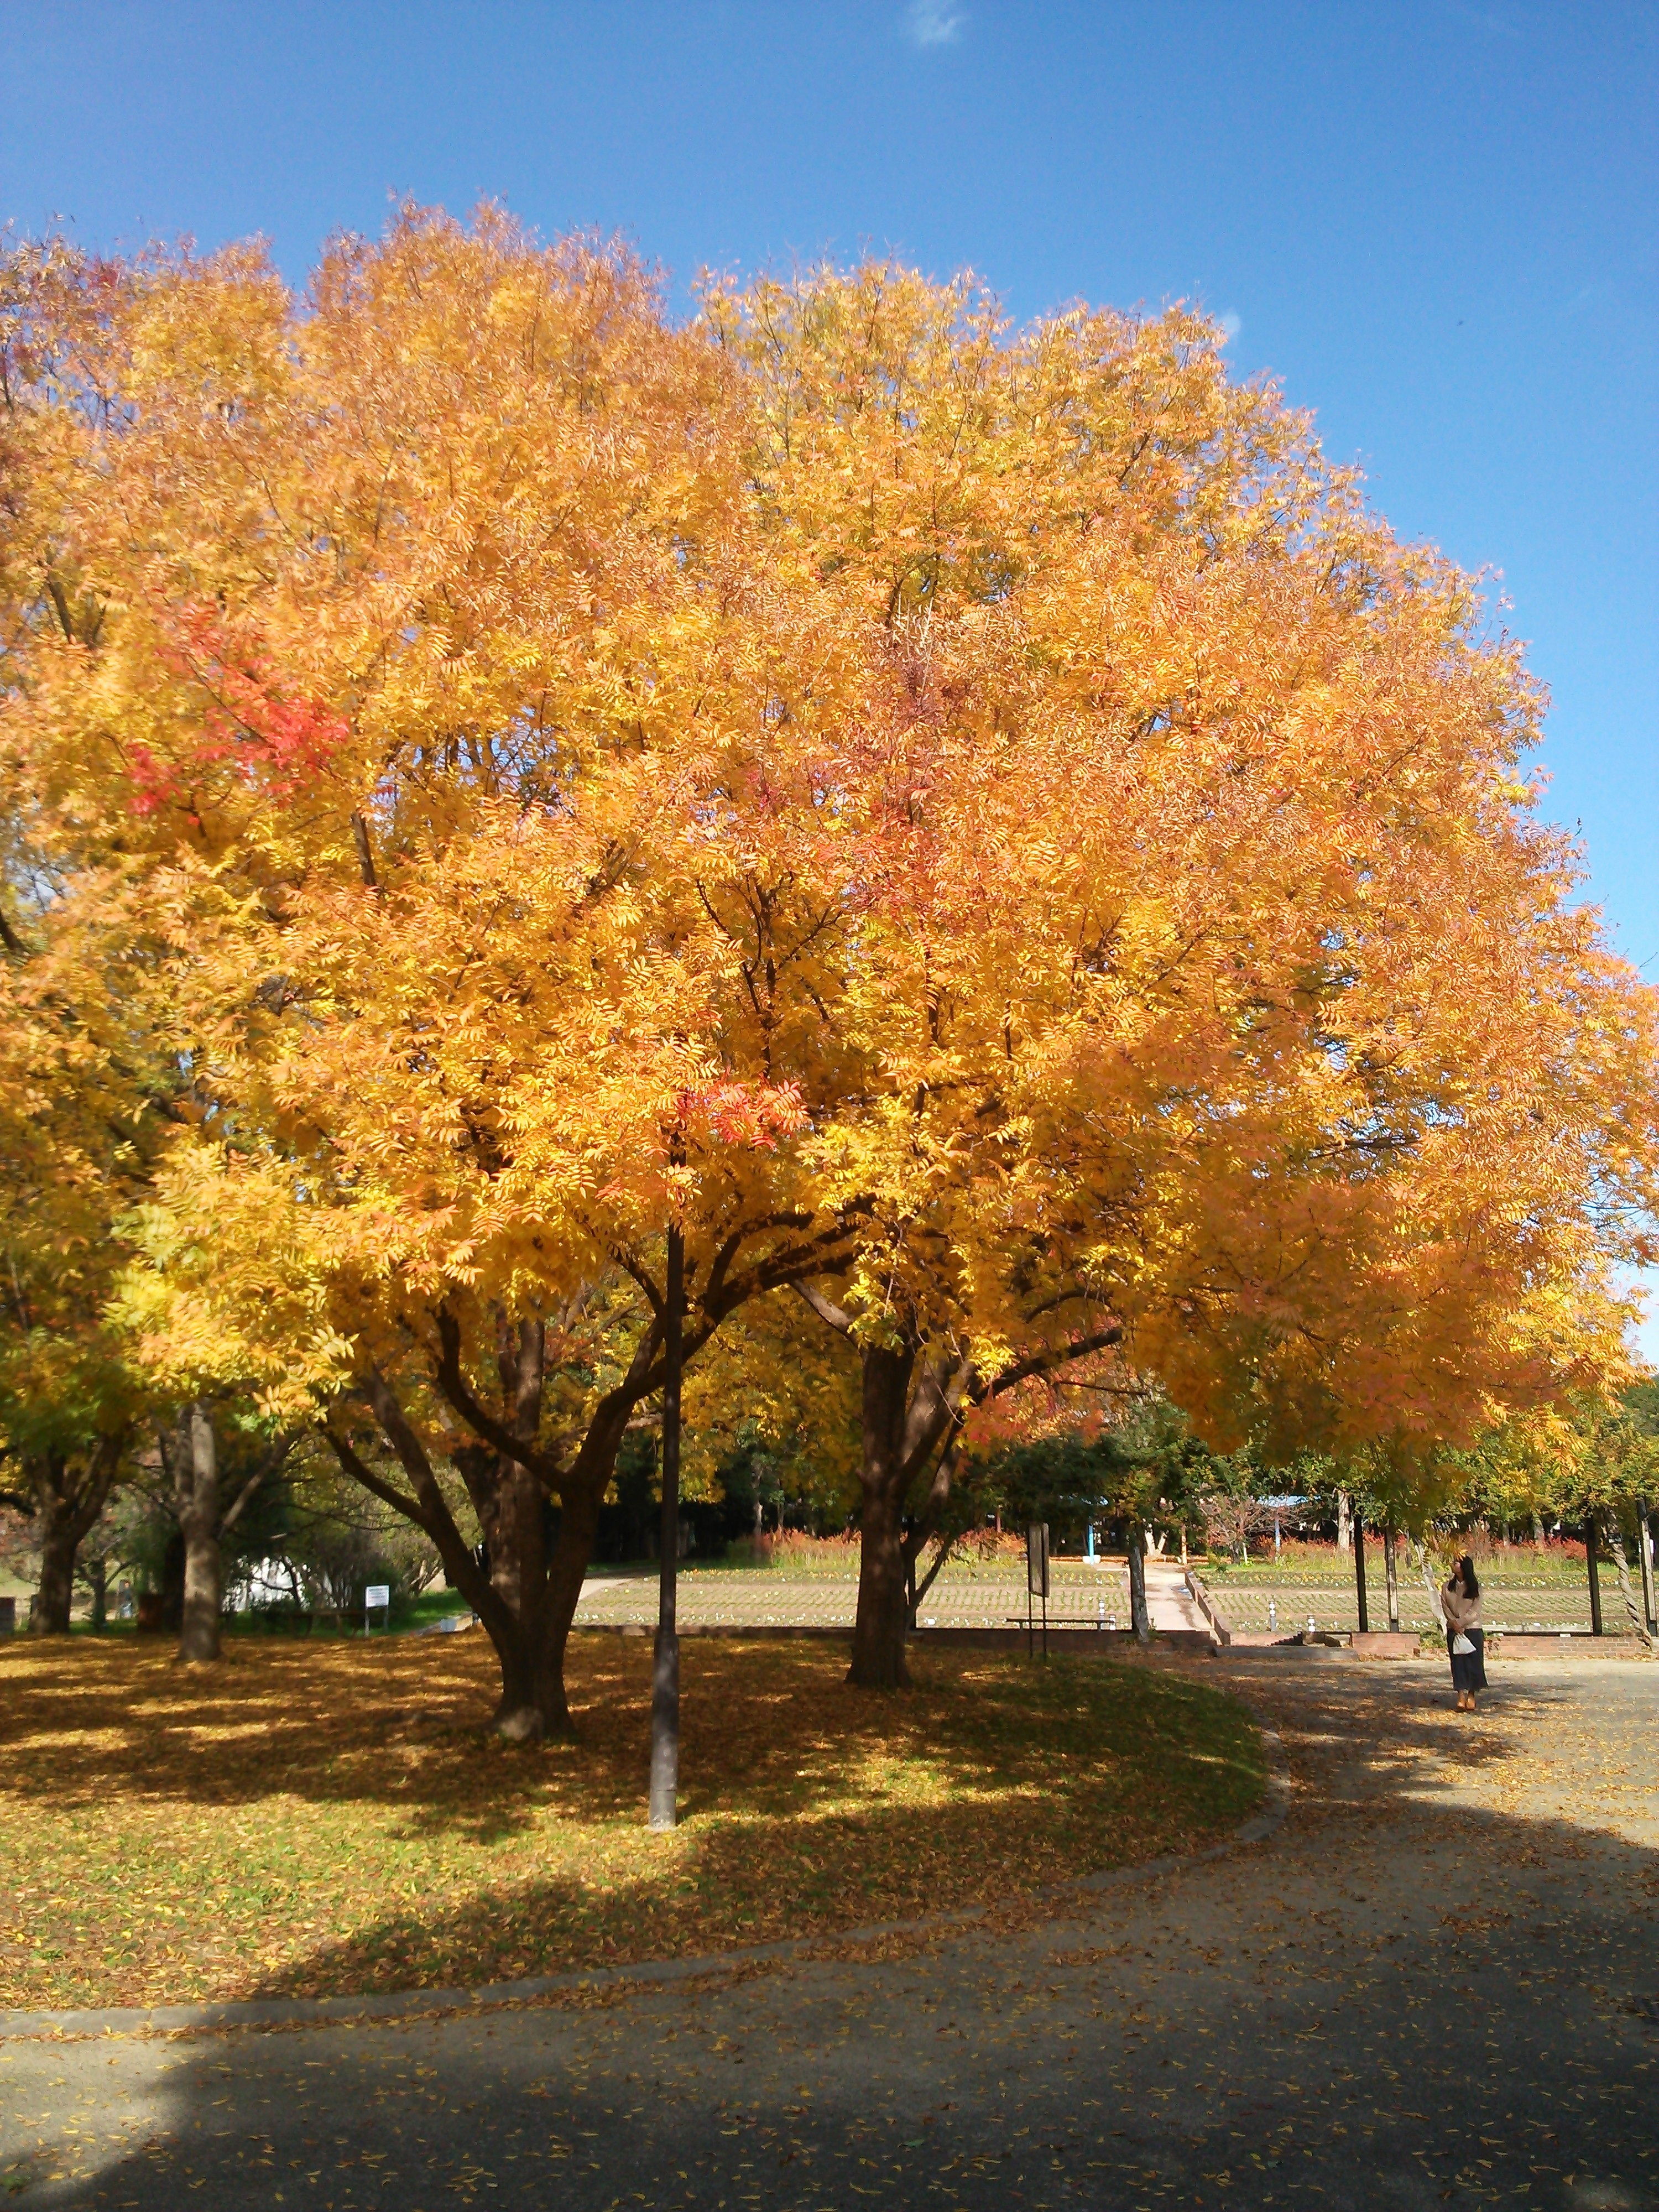
tree, branch, plant, sky, sunlight, leaf, spring, paddle, autumn, maple tree, deciduous, grove, kurashiki, woody plant, sakazu